SMS V1

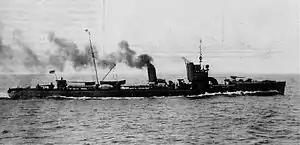
Sister ship

"V1" was launched from Vulcan's Stettin, Prussia (now Szczecin in Poland) shipyard on 11 September 1911 and commissioned on 12 January 1912.